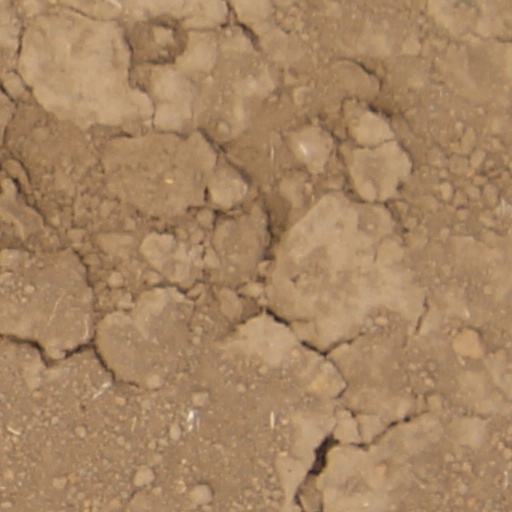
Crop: wheat